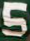
Number: 5